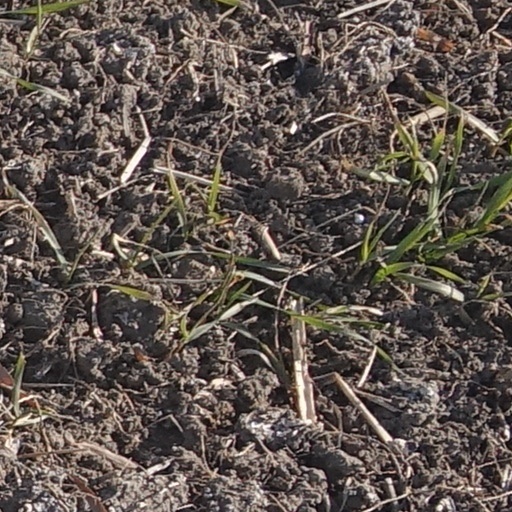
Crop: wheat